Frankfurt-Niederrad station

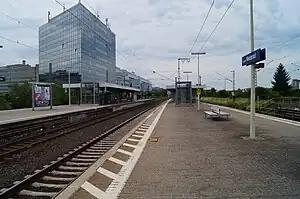
Old station building, abandoned in 1977 with the construction of the S-Bahn

Frankfurt-Niederrad station is a station in the district of Niederrad in the southwest of Frankfurt am Main in the German state of Hesse.